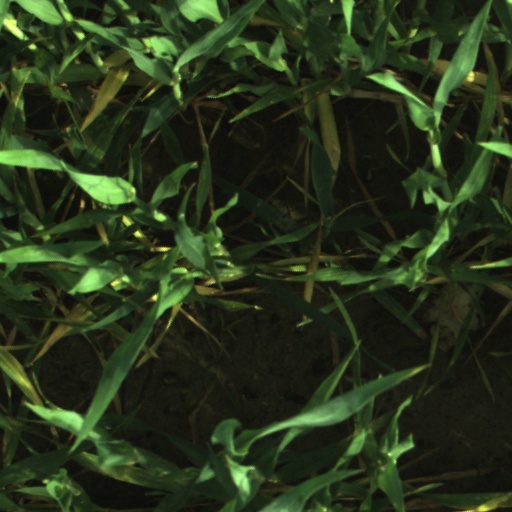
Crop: wheat